Shanghai Rail Transit

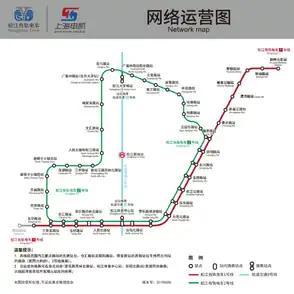
Route map of Songjiang Tram

Songjiang Tram was opened on December 26, 2018, passing through the Songjiang and Minhang districts of Shanghai. It has two lines operated by Shanghai Songjiang Tram Investment Operation Co., Ltd., and Shanghai Keolis, with a total length of about . Songjiang tram uses the French Alstom Citadis 302 tramcar, with five carriages and a maximum capacity of about 300 passengers. Chengdu Tram Line 2 uses the same vehicle model. The fare for 10 km or less is 2 yuan. For more than , the fare increases by 1 yuan for every . The transfer discount policy for Shanghai public transport service is applicable in this line.